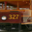
Label: streetcar